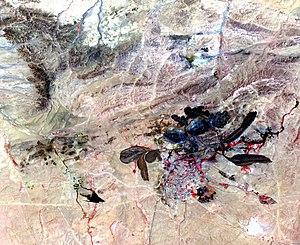
Les techniques dites de fausse couleur sont utilisées en imagerie technique, dans le cas où l'on peut tirer avantage à mettre en évidence des variations mineures d’un gris.